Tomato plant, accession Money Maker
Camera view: vertical (180 deg); turntable rotation: 90 degrees
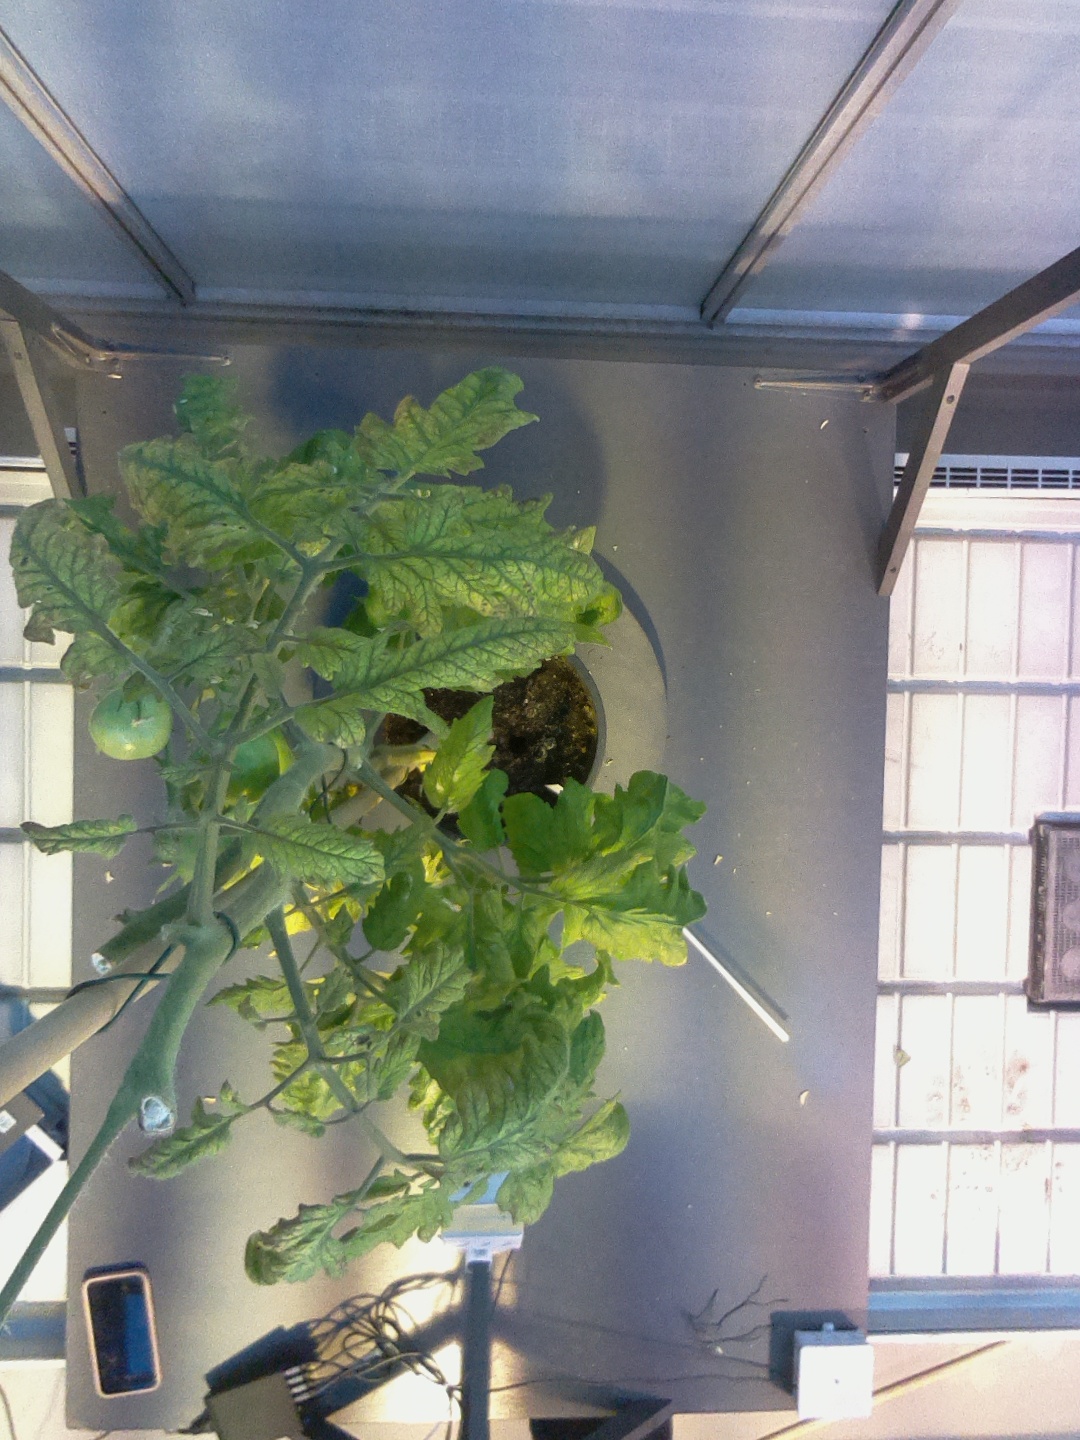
BBCH growth stage 79: 90% -100% of final fruit size